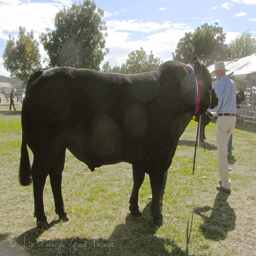
prize winning bull at show